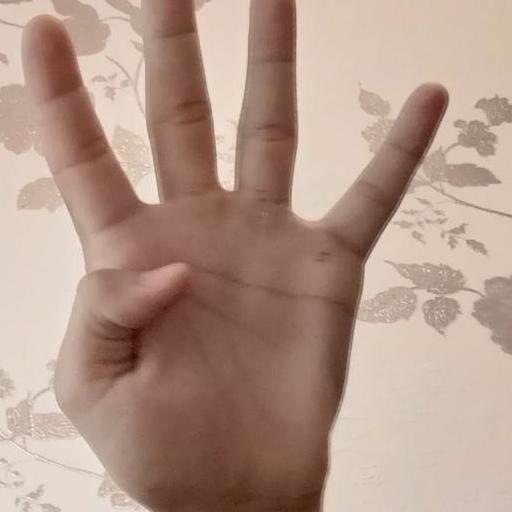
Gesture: four